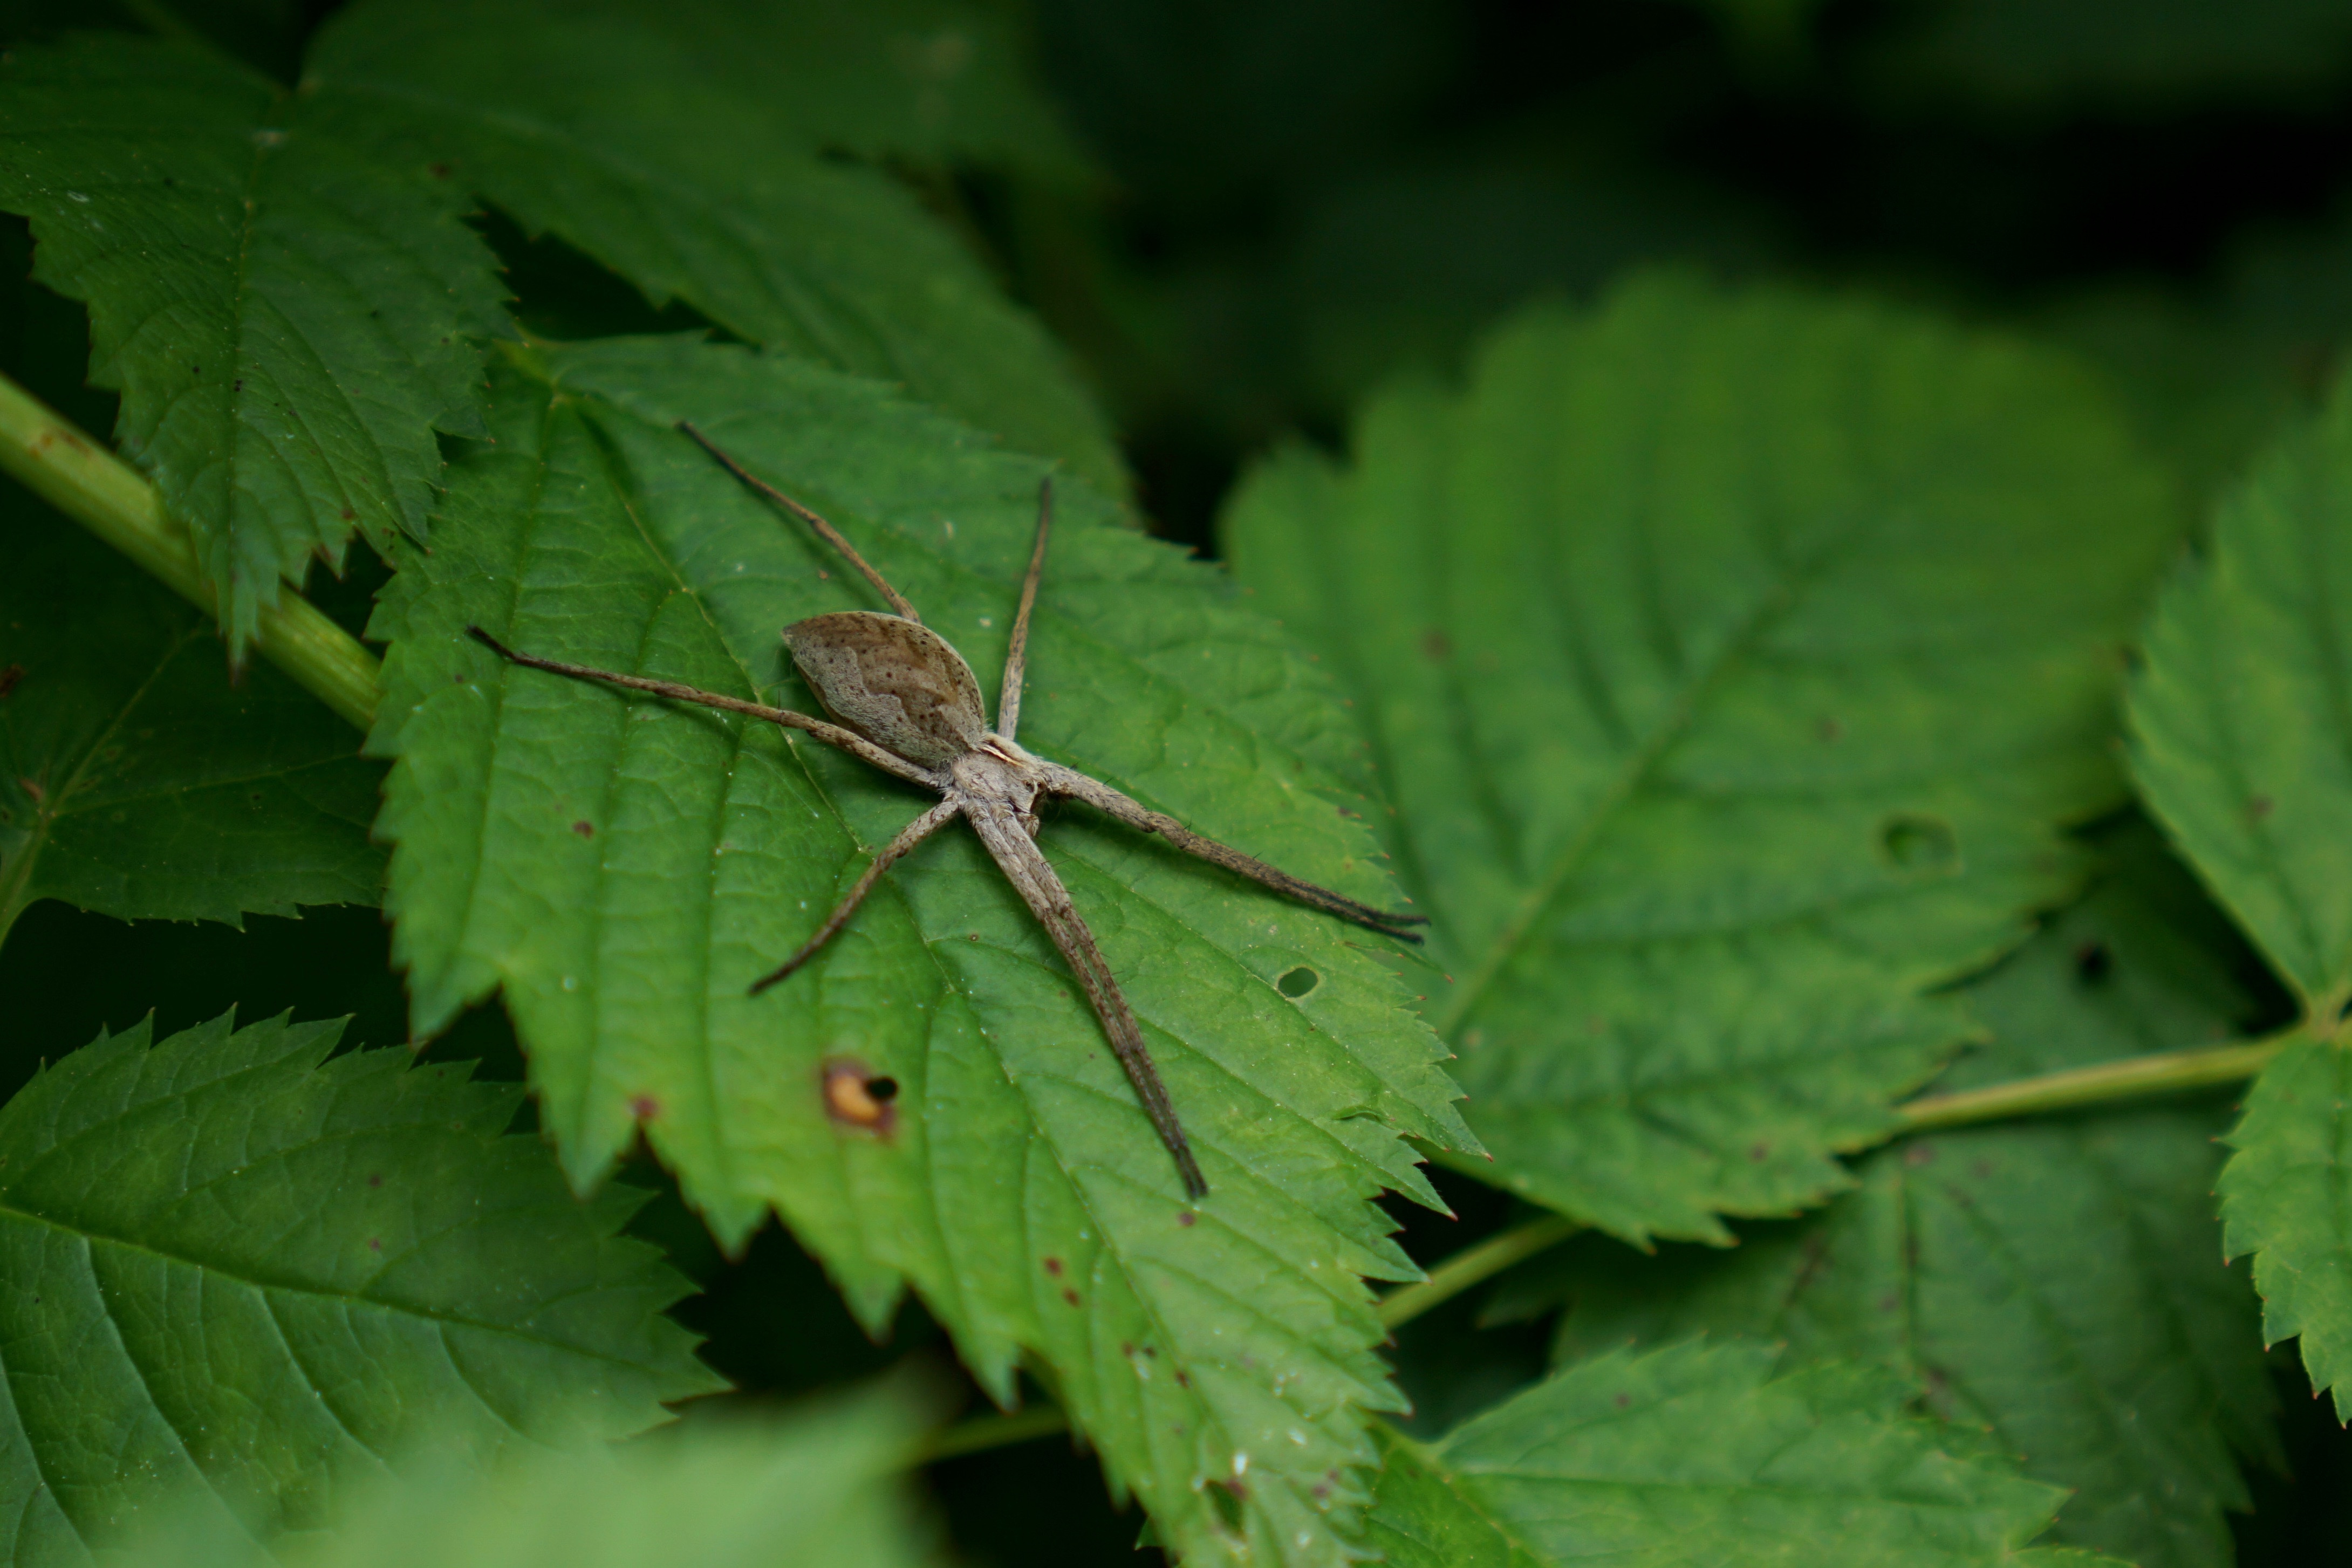
tree, nature, plant, leaf, flower, green, insect, macro, botany, close, fauna, invertebrate, spider, macro photography, public record, list spider, pisaura mirabilis, predator spiders, pisauridae